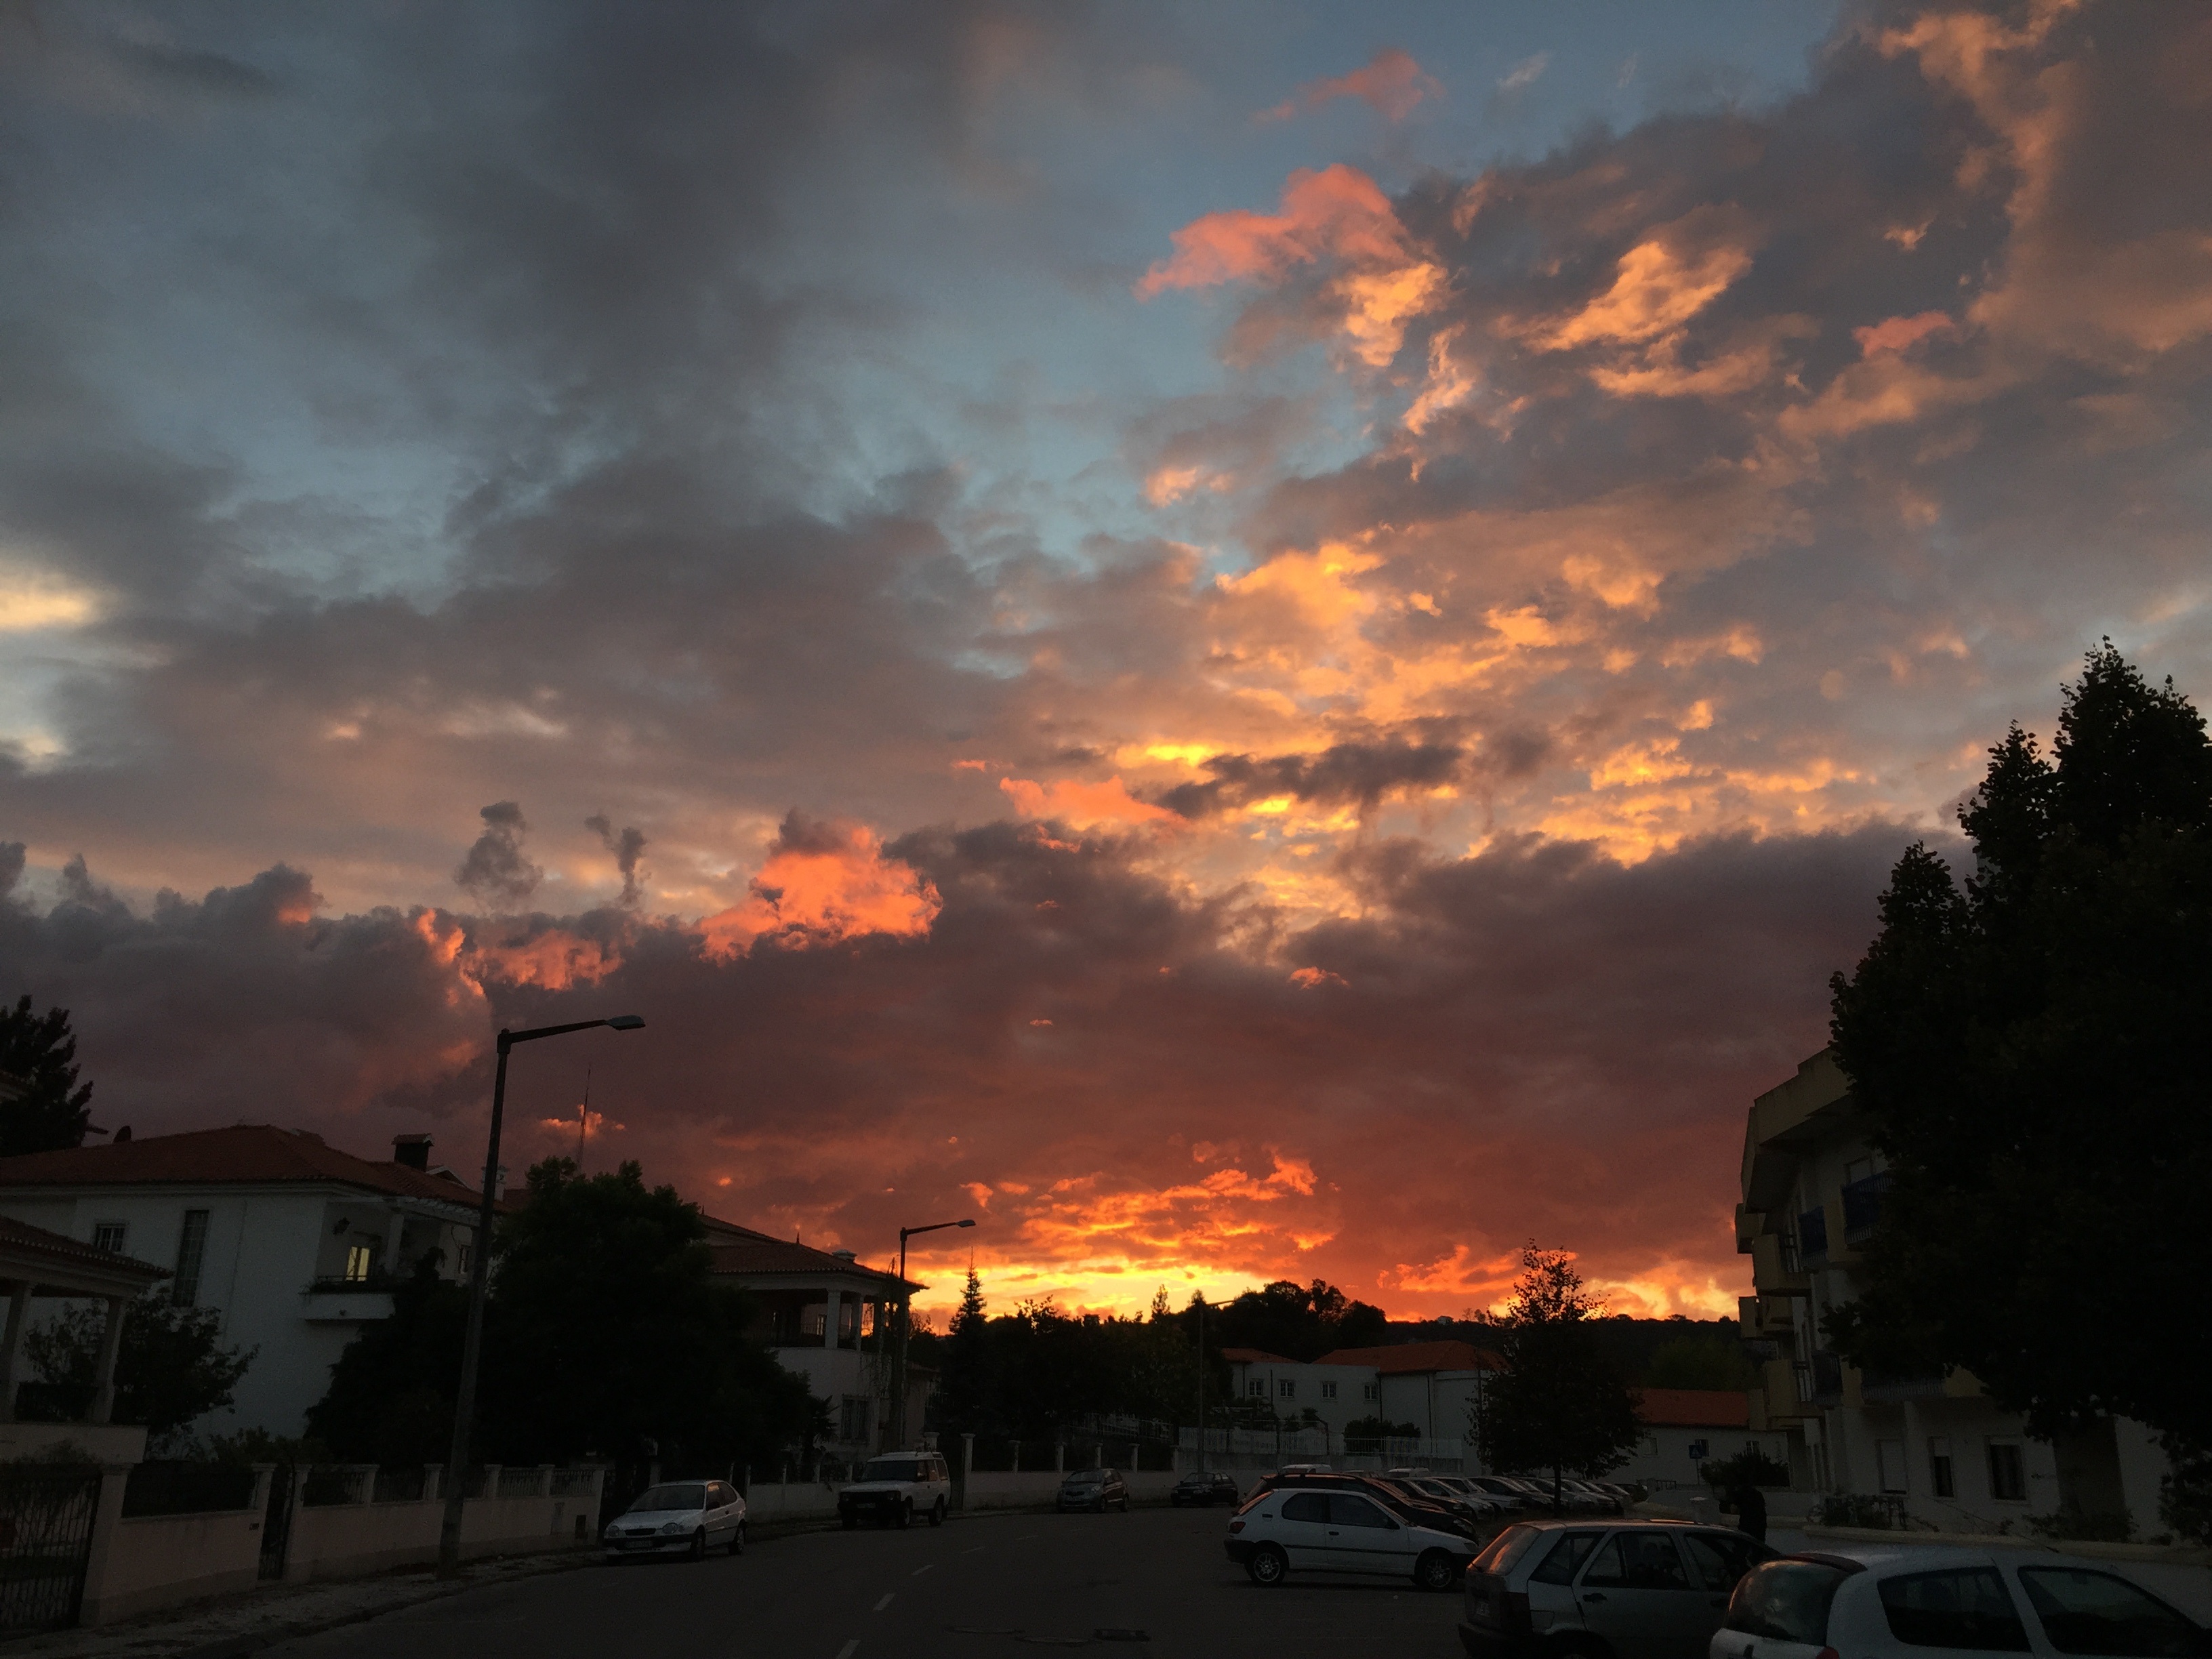
cloud, sky, sun, sunrise, sunset, sunlight, morning, dawn, dusk, evening, afterglow, meteorological phenomenon, red sky at morning